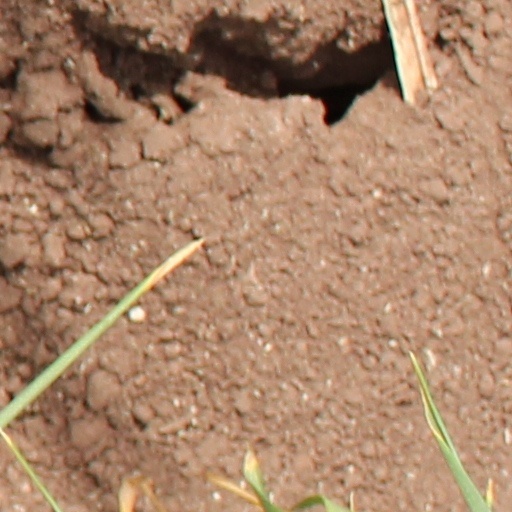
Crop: wheat